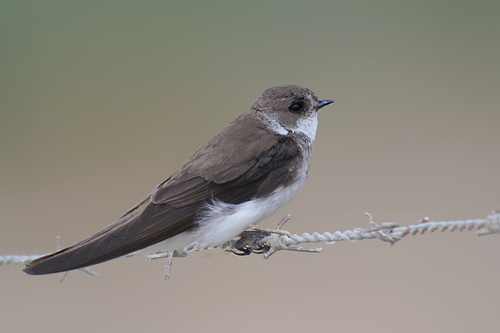
this bird is a light brown, with a round head and small black bill, it also has a white belly.
this bird has a white breast and belly, with dark brown feathers on its head, back, wing, tail and rump.
a small brown bird with a white belly that has long curved tail feathers and a very small black beak.
a small bird with a grayish-brown crown and back, dark wings, with a white throat and belly.
this bird has a speckled belly and breast with a short pointy bill.
a brown bird with black eyes, a white belly, and a short beak.
this bird has wingbars and a crown that are brown and a white malar stripe.
the bird is small with a pointed bill, has black eyes, and the wings are brown.
this bird has wings that are brown and has a white belly
this bird has gray wings, tails and head, white throat and belly, and a really short pointy beak.
Species: Bank Swallow